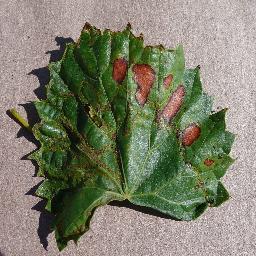
Label: Grape___Esca_(Black_Measles)